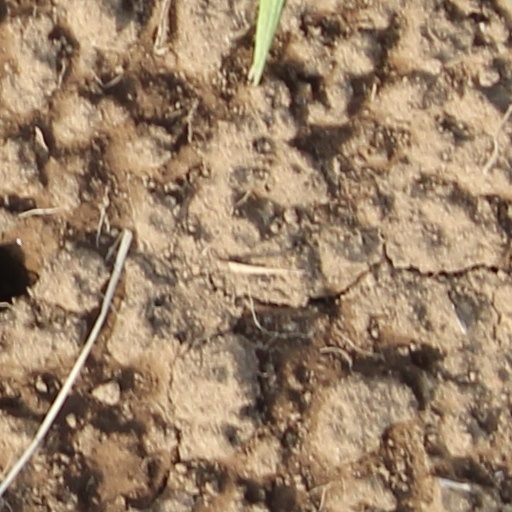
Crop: wheat